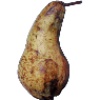
Label: pear_abate